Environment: real
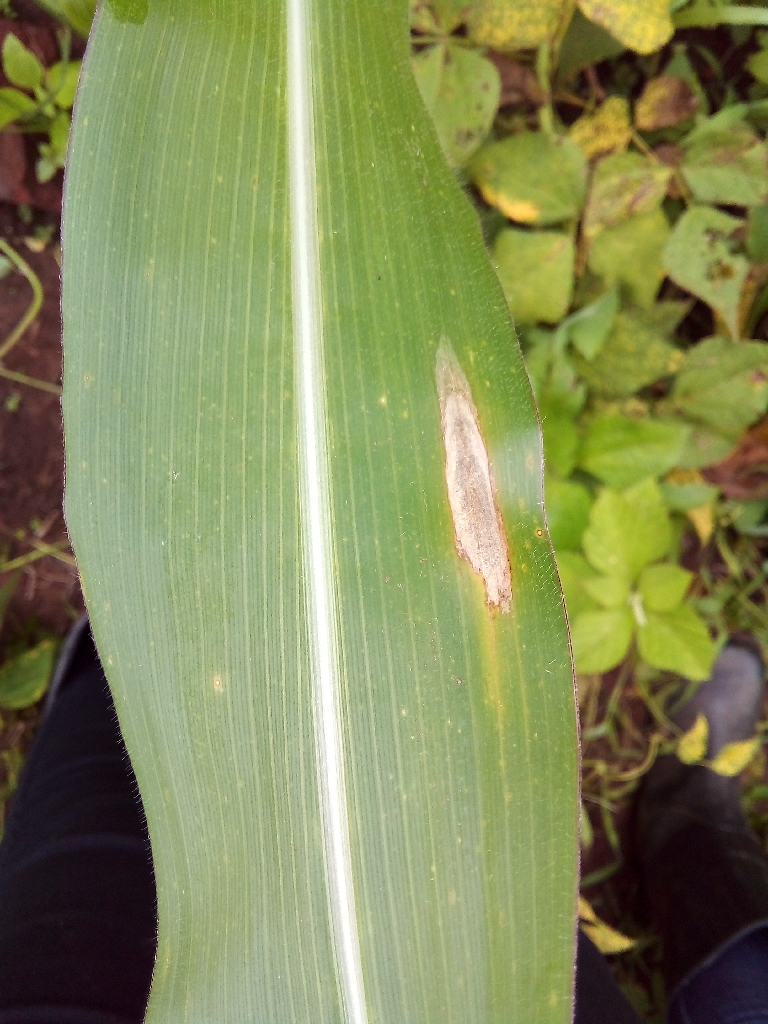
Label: northern_corn_leaf_blight